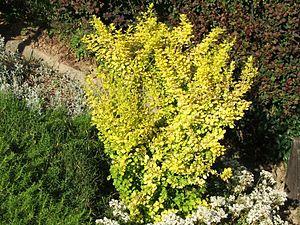
L’Épine-vinette de Thunberg est une espèce d'arbustes originaire du Japon, cultivée en Europe depuis 1864 à des fins ornementales.